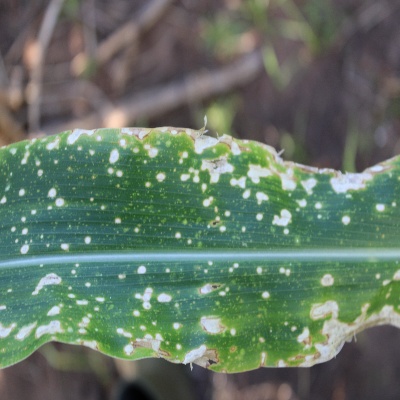
Crop: Maize
Condition: leaf spot